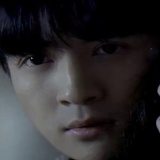
ca sĩ Tiết Chi Khiêm